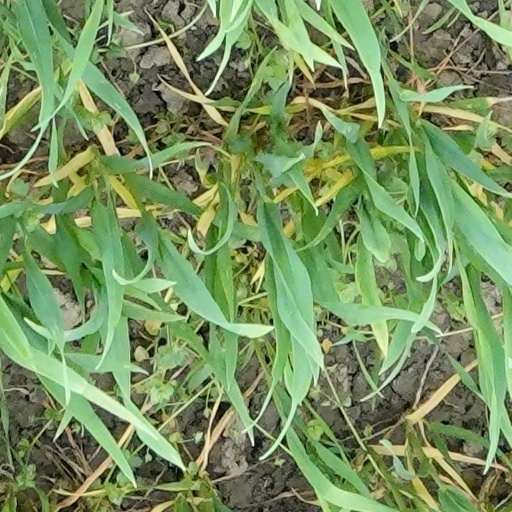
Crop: wheat